Flatfoot in Egypt

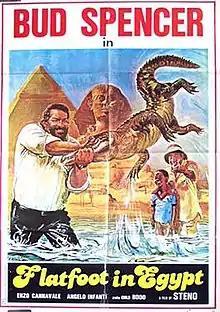

Piedone d'Egitto (internationally released as Flatfoot in Egypt and "Flatfoot on the Nile") is a 1980 Italian "poliziottesco"-comedy film directed by Steno and starring Bud Spencer. It is the fourth and last chapter in the "Flatfoot" film series. It is preceded by Flatfoot, Flatfoot in Hong Kong and Flatfoot in Africa. It was the most popular film released in Hungary in 1981, with over 3 million admissions.